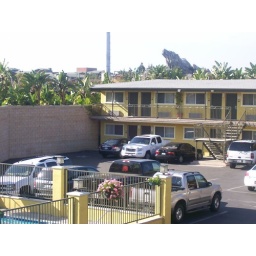
theres grizzly bear mountain.. ohhh and lets count the 4wd's in the car park - 6/9. and theres even an expedition there..